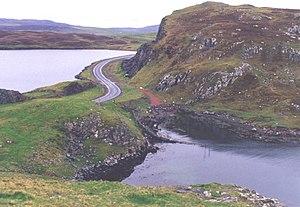
Mavis Grind est un isthme britannique reliant la presqu'île de Northmavine au reste de Mainland, une île de l'océan Atlantique relevant de l'archipel écossais des Shetland. Mavis Grind signifie « la porte de l'isthme » dans le dialecte local, cet isthme ne mesurant qu'une trentaine de mètres à l'endroit le plus étroit. La route A970 y passe en direction de Hillswick, au nord-ouest des Shetland, et se trouve à quelques kilomètres du village de Brae.